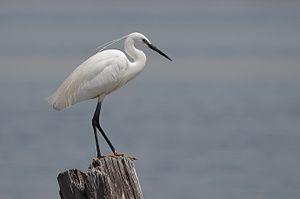
Aigrette garzette (Egretta garzetta) Little Egret (lac sud de Tunis)
Les Salins-d'Hyères sont une zone de marais salants situés sur les côtes de la mer Méditerranée, sur le territoire de la commune de Hyères, dans le département du Var et de la région Provence-Alpes-Côte d'Azur. Constituant l'un des espaces naturels les plus remarquables du rivage méditerranéen, ils ont été, jusqu'en 1995, utilisés pour la production du sel.
L'Aigrette garzette est une espèce d'oiseaux de la famille des Ardeidae.